Trombone Shorty

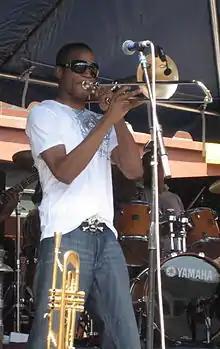
Trombone Shorty at the Satchmo SummerFest in August 2007

Troy Andrews (born January 2, 1986), also known by the stage name Trombone Shorty, is a musician, most notably a trombone player, from New Orleans, Louisiana. His music fuses rock, pop, jazz, funk, and hip hop.